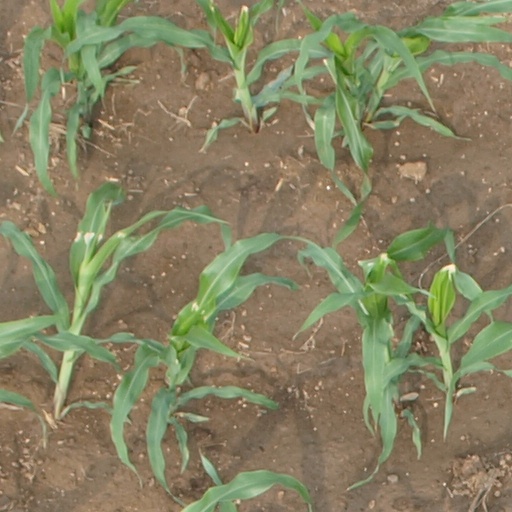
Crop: maize; corn